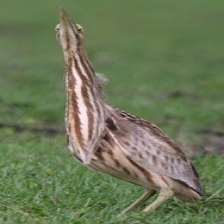
Species: AMERICAN BITTERN
Scientific name: BOTAURUS LENTIGINOSUS